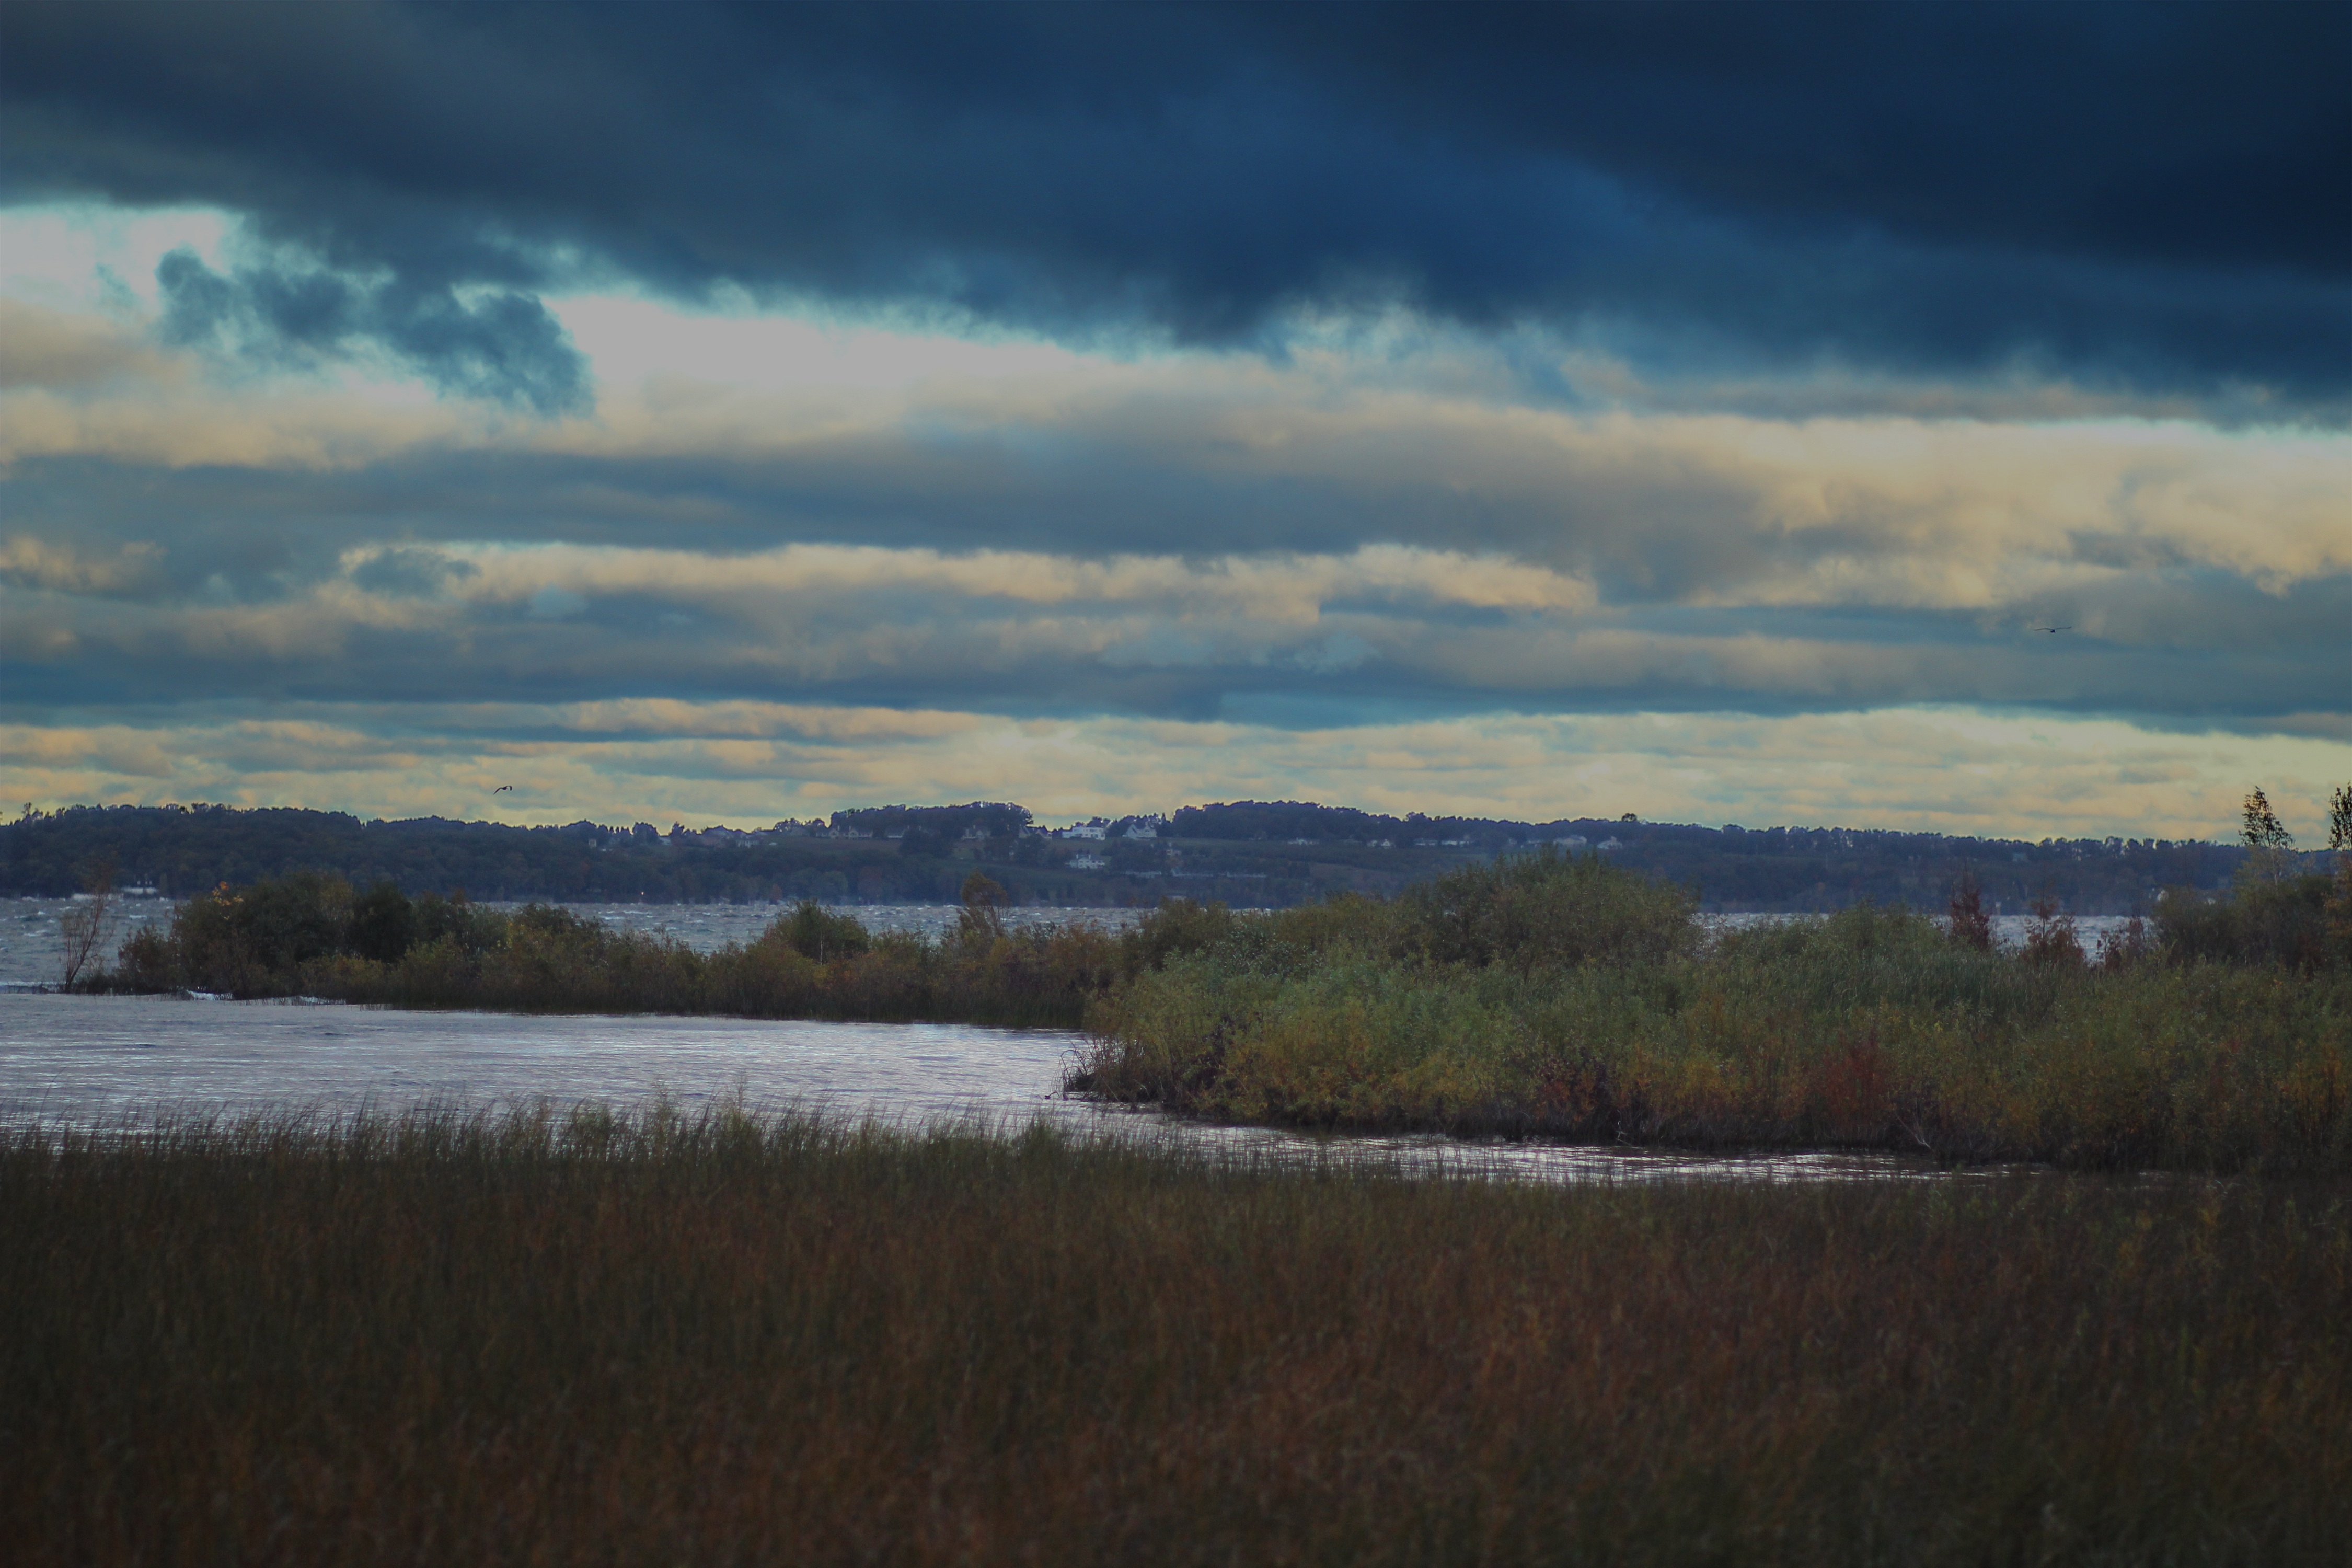
landscape, nature, marsh, cloud, sky, morning, hill, lake, dawn, river, dusk, evening, reflection, reservoir, wetland, habitat, loch, rural area, meteorological phenomenon, natural environment, atmospheric phenomenon